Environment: real
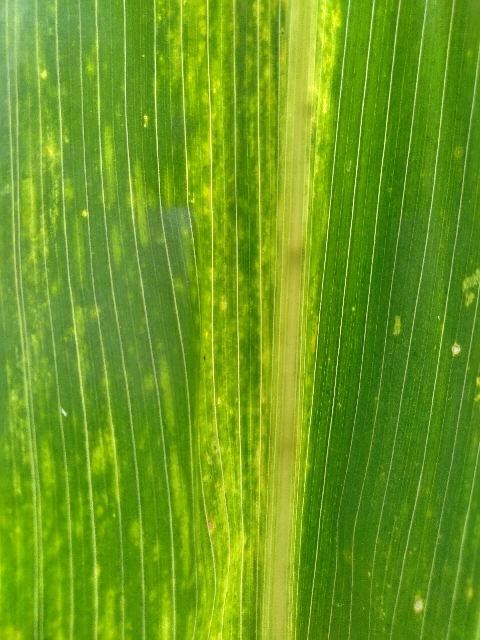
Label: lethal_necrosis